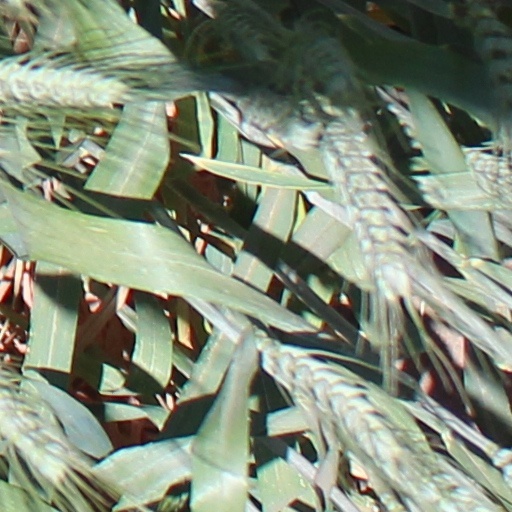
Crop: wheat